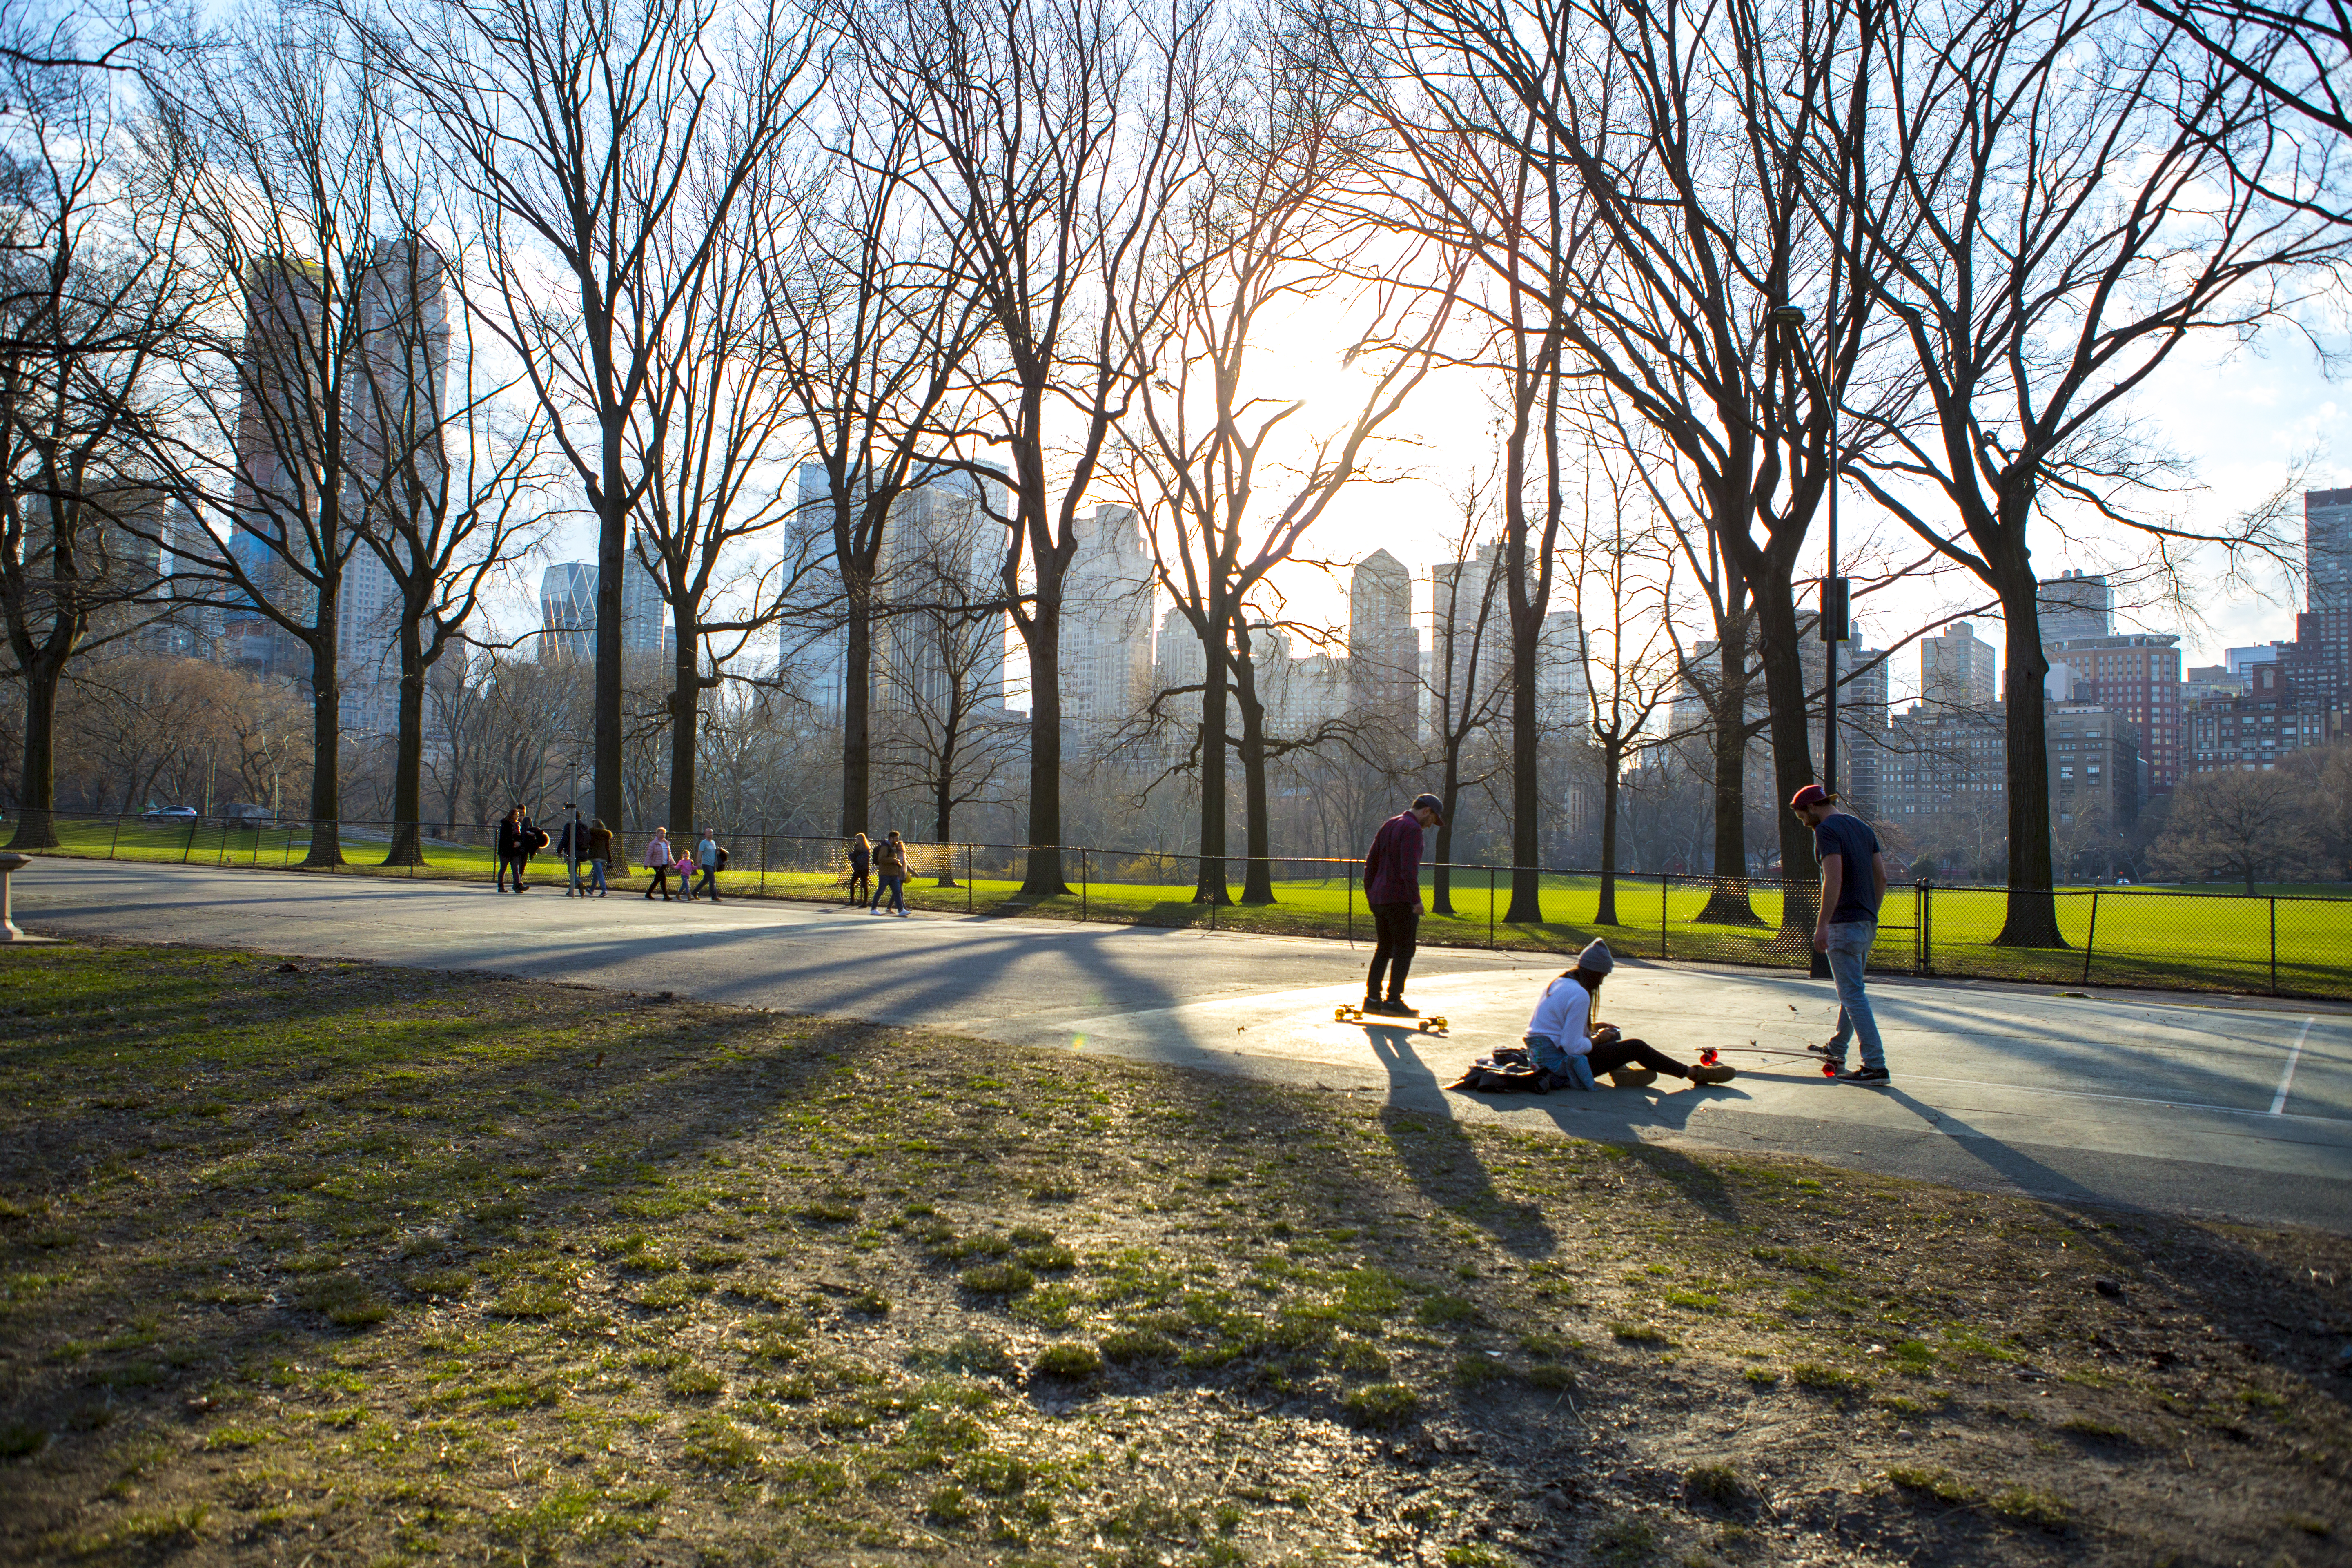
new york, park, spring, sun, people, skate, tree, plant, sky, woody plant, urban area, leaf, grass, winter, morning, recreation, sunlight, road, landscape, city, house, campus, branch